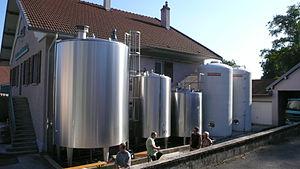
Tanks à lait à la fruitière de Fontain
Comté est l'appellation d'origine d'un fromage français transformé principalement en Franche-Comté et bénéficiant d'une AOC depuis 1958 et d'une AOP depuis 1996. Son aire de production s'étend dans les départements du Jura, du Doubs et l'est de l'Ain.
Une fruitière est une fromagerie traditionnelle de montagne où est transformé du lait cru en fromage. Cette appellation est d'usage dans les massifs du Jura et des Alpes, tant en France qu'en Suisse. Les producteurs locaux mettent en commun le lait de leur troupeau dans un lieu de transformation mutualisé, souvent une petite coopérative, pour produire un fromage artisanal et de grande taille. Les fruitières peuvent également être des fruitières vinicoles, comme c'est le cas à Arbois, Pupillin et Voiteur. C'est l'appellation jurassienne de la cave coopérative.